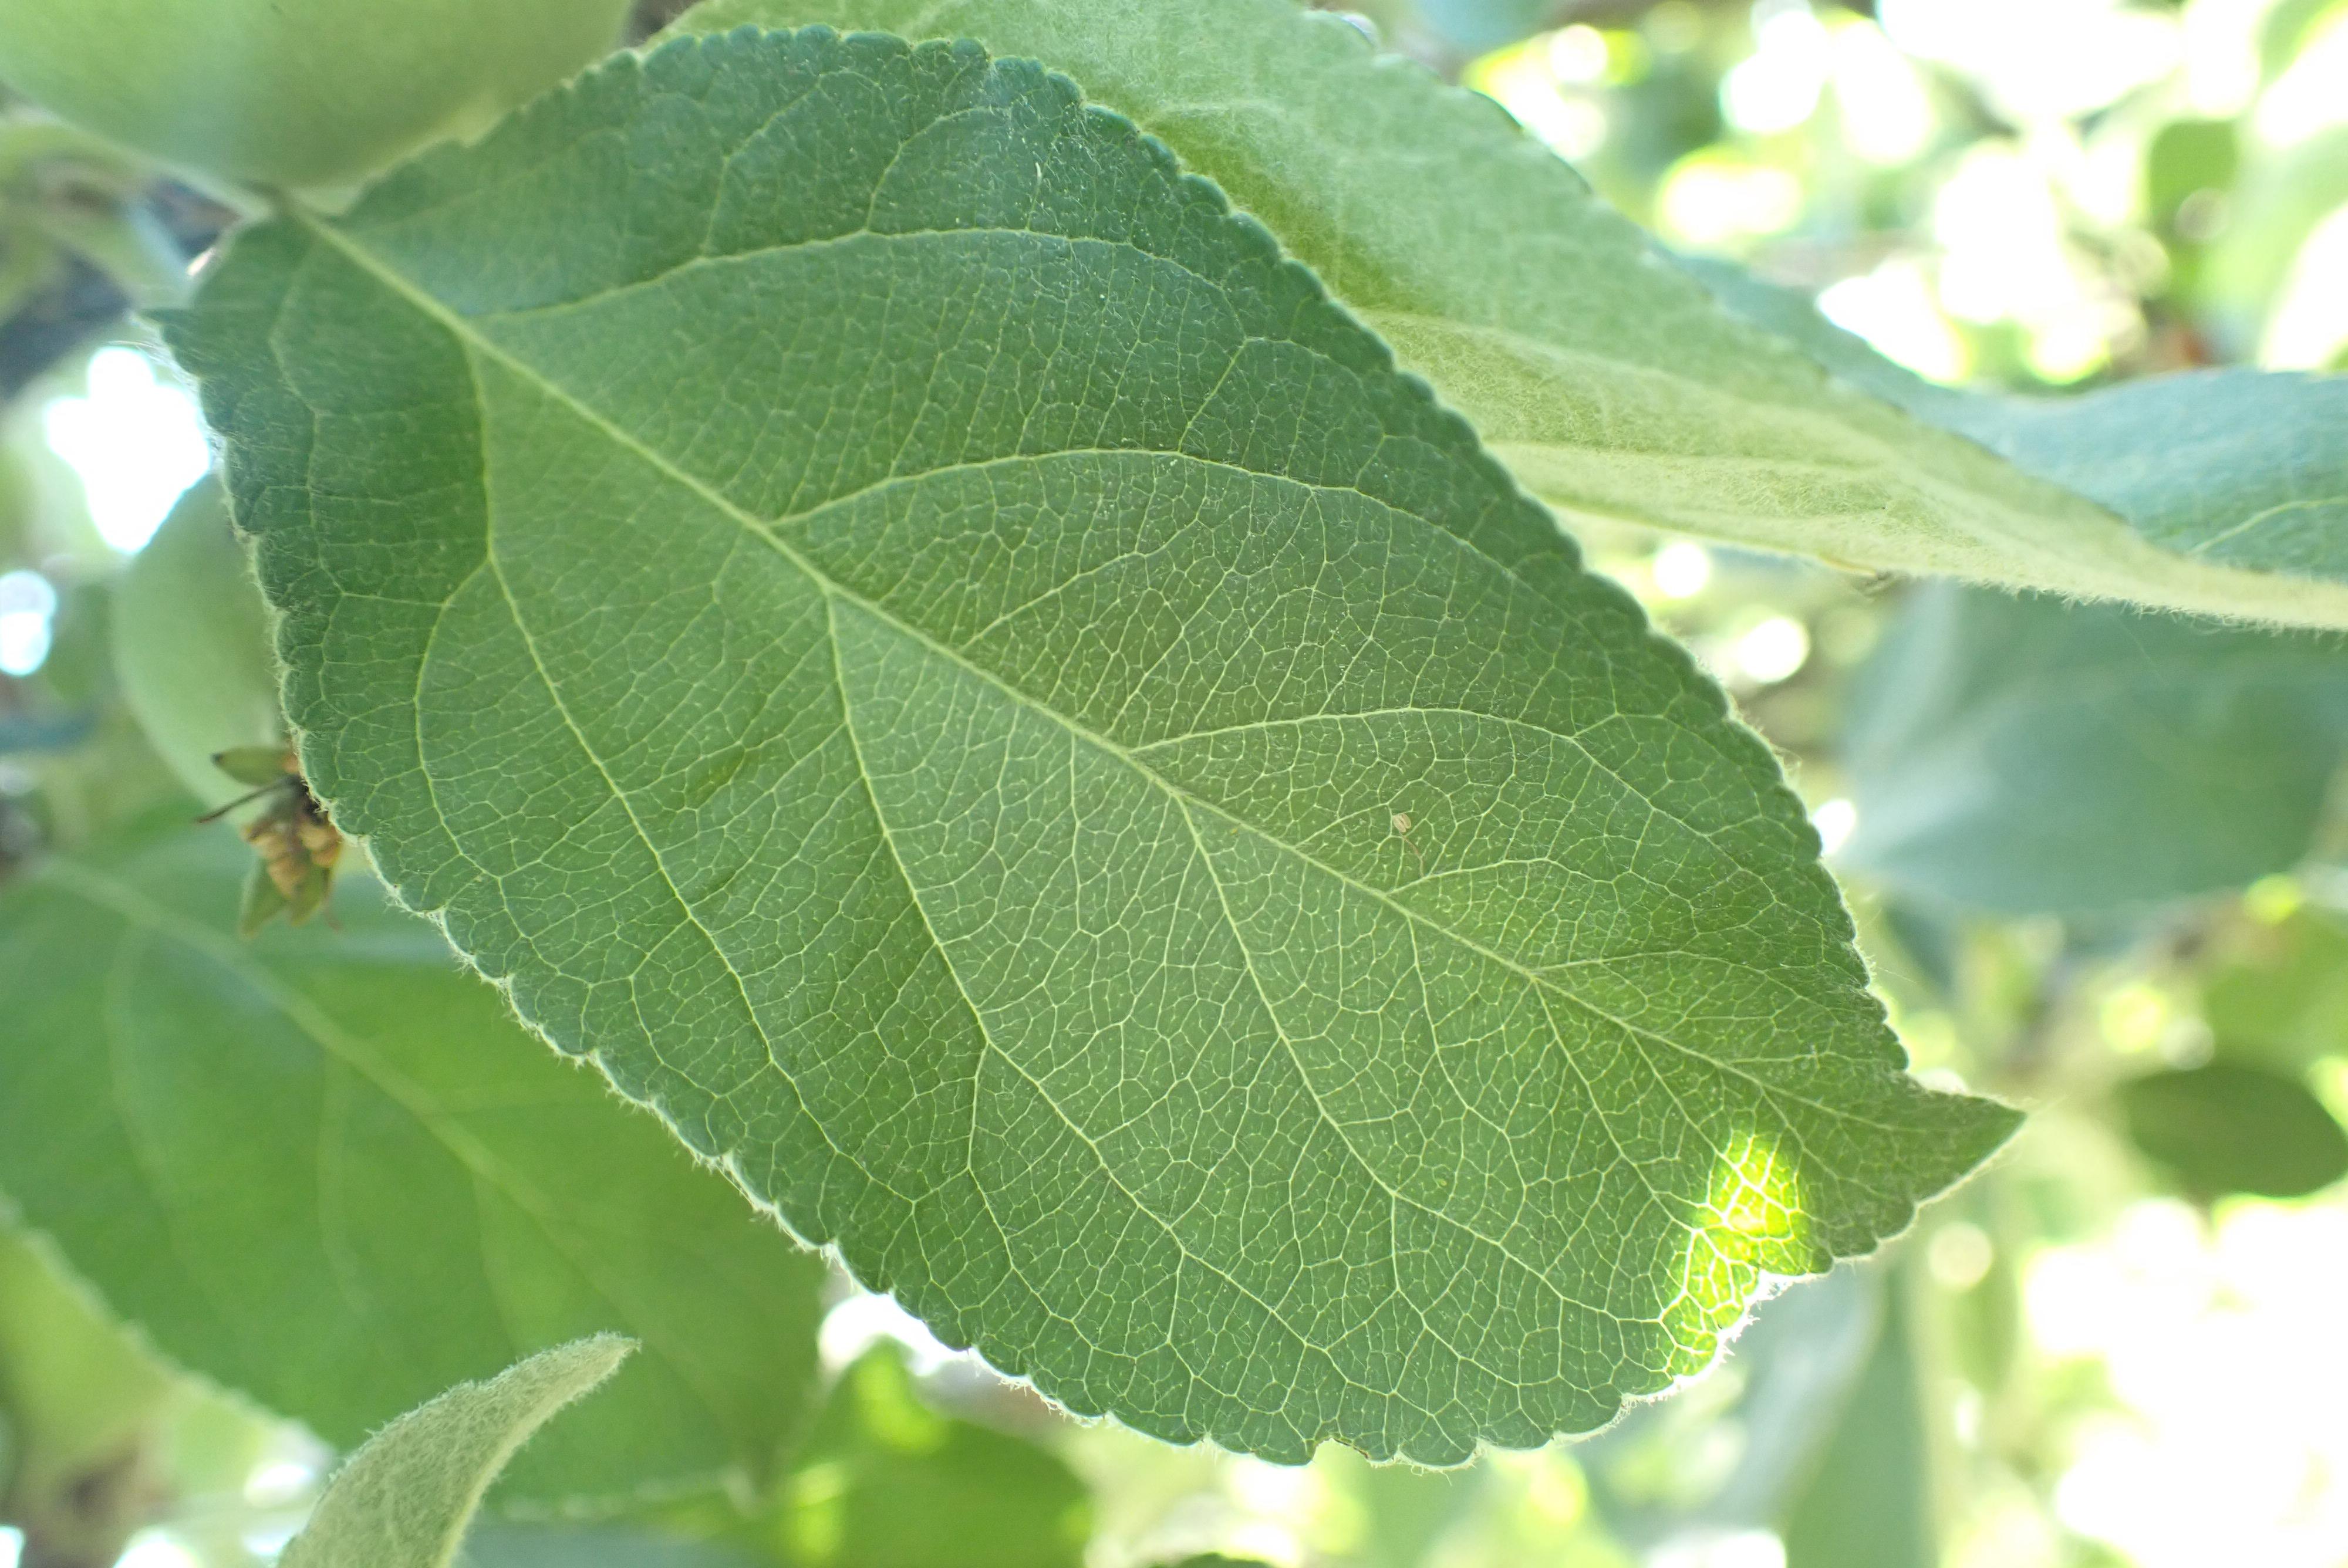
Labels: healthy